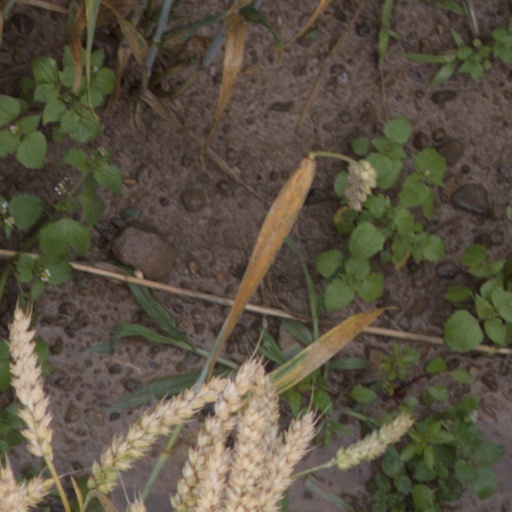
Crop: wheat